Bentley Continental GT

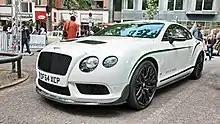
Bentley Continental GT3-R front view

Available in a coupe and convertible body, The Continental GT V8 S is a version of the Continental GT V8 with increased engine power to at 6,000 rpm and of torque at 1,700 rpm. The 8-speed ZF automatic transmission's calibration was also enhanced to provide a more responsive drive. The GT V8 S also features increased agility and body control to match the engine's higher output, achieved by revising the damper and spring rates, suspension uprights, anti-roll bars and stability control system as well as lowering the car 10mm. These changes were similar, though not identical to those fitted to GT Speed models of the same year. An aerodynamic front splitter, discrete side sills and rear diffuser in Beluga gloss were also fitted as well as a front radiator matrix also finished in Beluga gloss, new exclusive 20-inch wheels with open-spoke design, red-painted brake calipers, optional sports exhaust, optional duo-tone interiors, choice of interior trim in seventeen hide colours, unique contrast centre stripe for the hide-trimmed roof lining matching the colour of the main hide, knurled chrome detailing to the gearshift lever, Piano Black veneers and 'V8 S' on each sill tread plate as well as on both front wings. For the first time on a factory GT, dark tint front and rear lights were also made available as an option and proved very popular, so much so that they were standardised on the GT Speed model from the following model year.